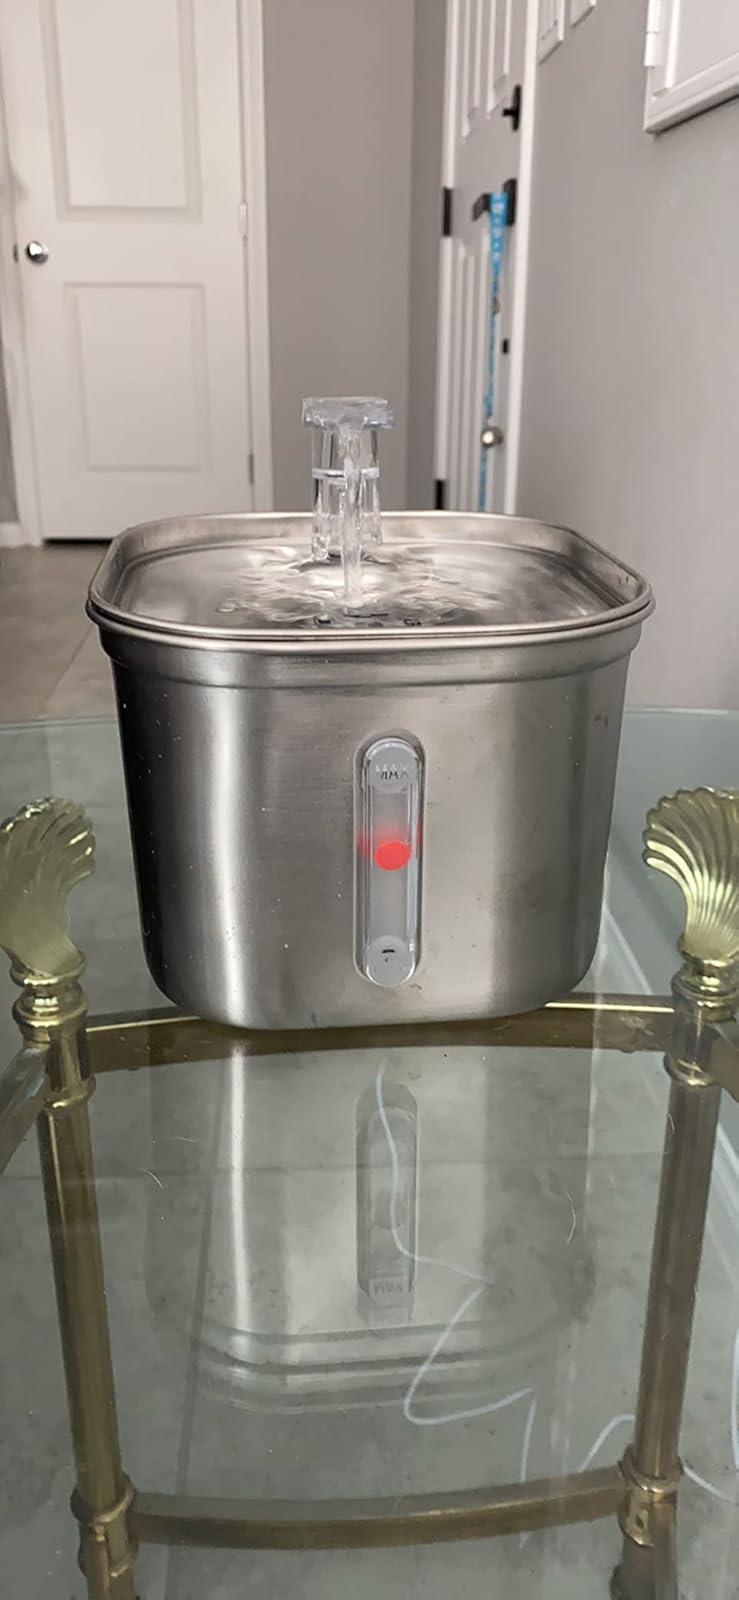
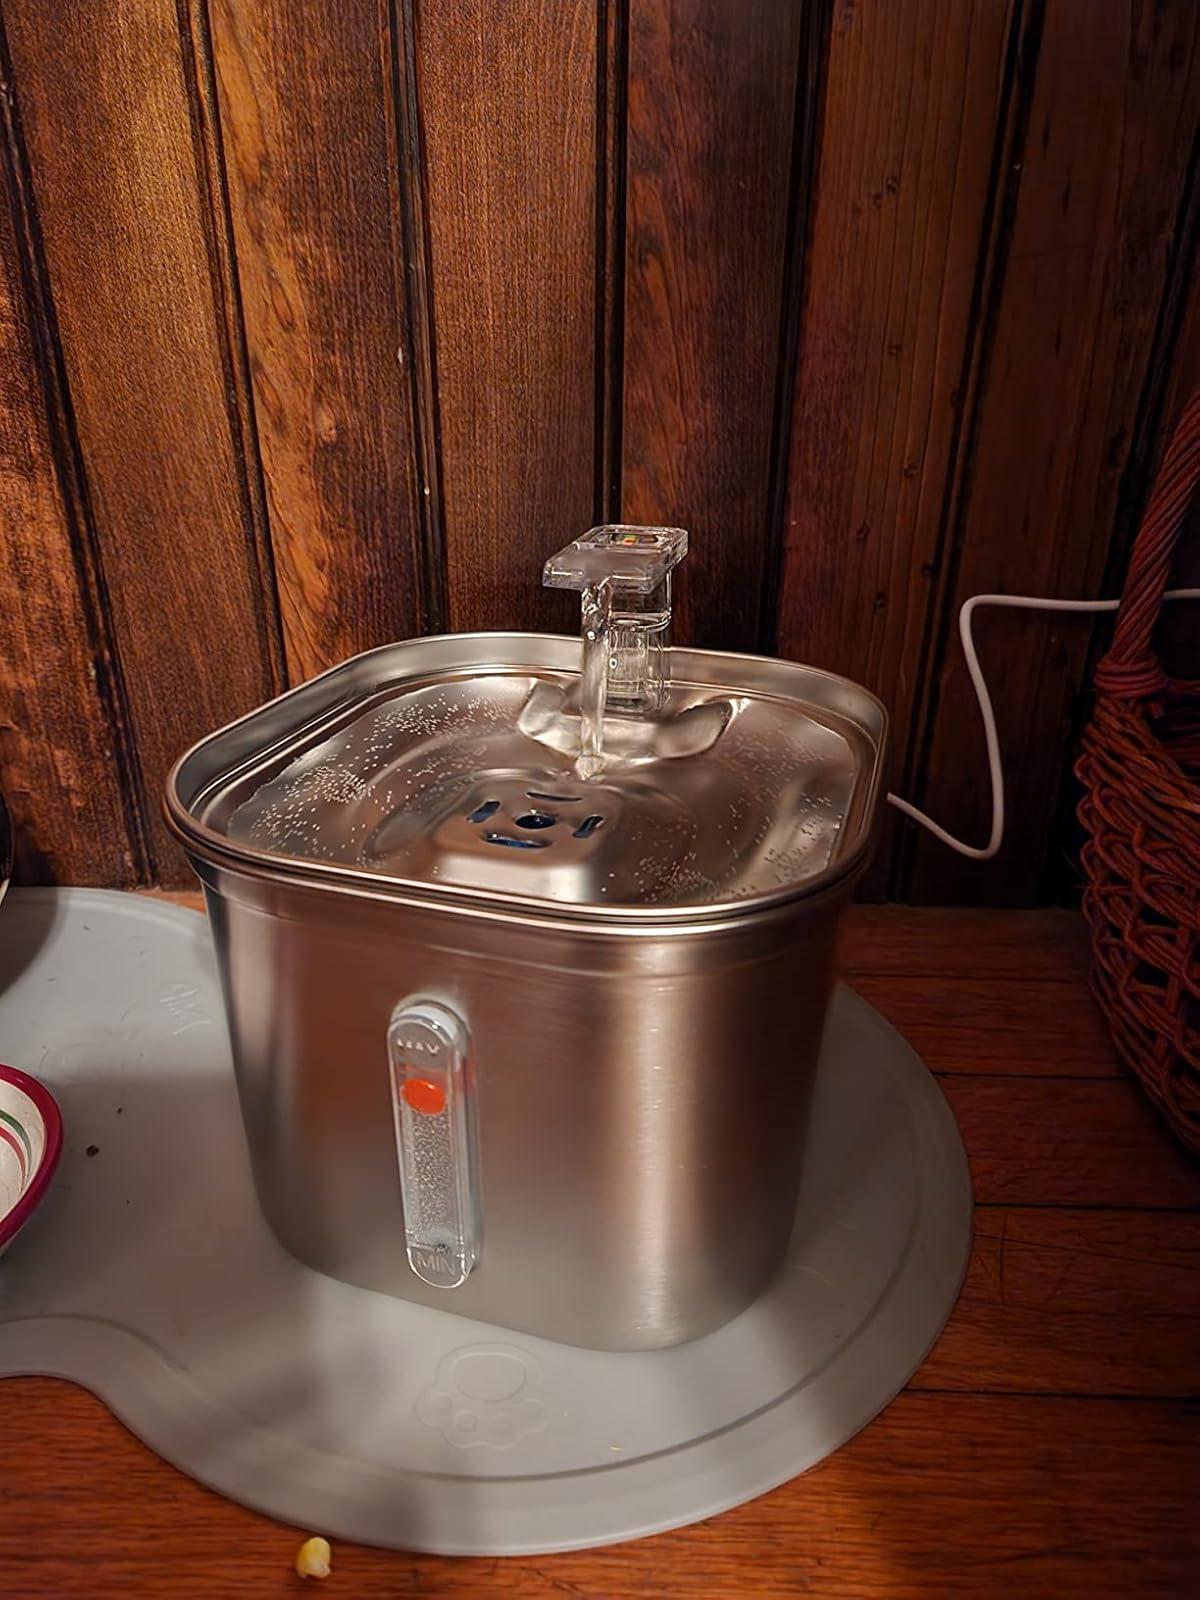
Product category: items_bowl
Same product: yes